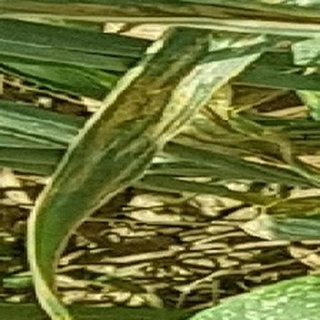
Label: wheat_yellow_rust